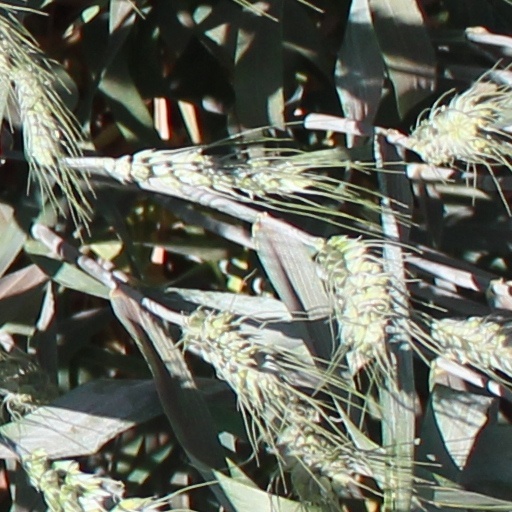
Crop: wheat